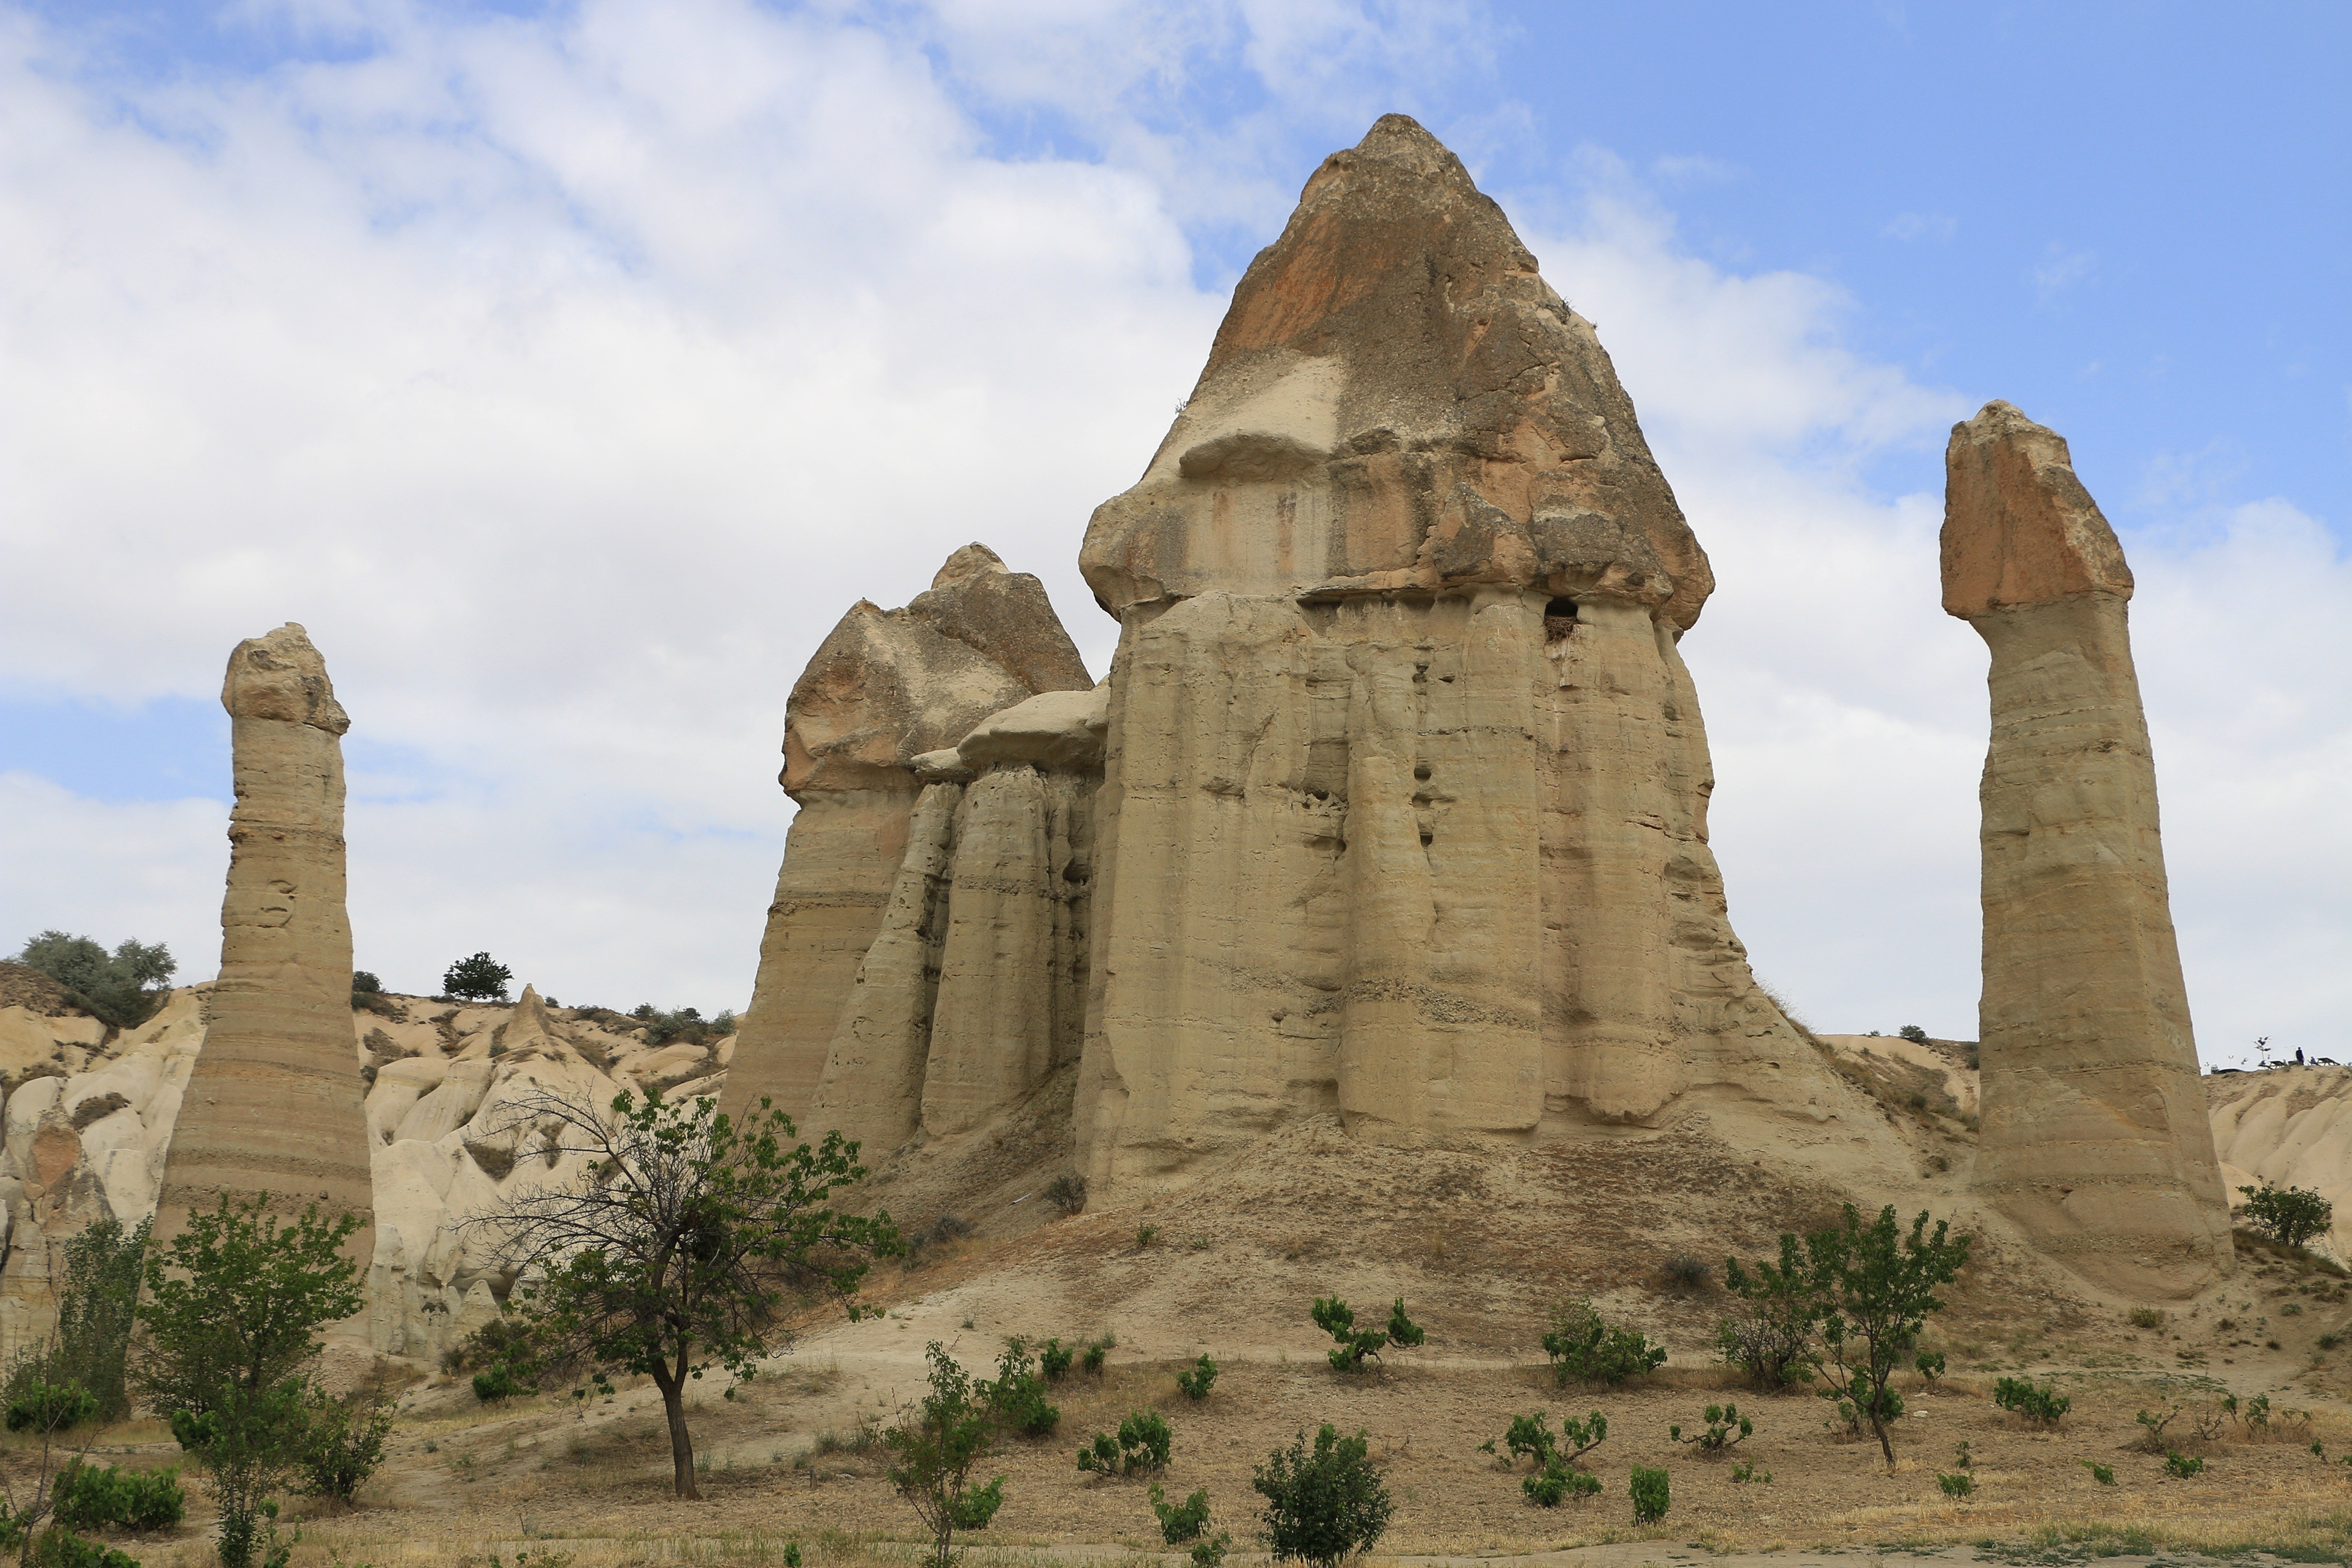
landscape, sand, rock, monument, landmark, tourism, place of worship, temple, ruins, turkey, history, monolith, cappadocia, fairy chimneys, archaeological site, unesco world heritage site, historic site, ancient history, egyptian temple, tuff rock formation, fairy tower, valley of love